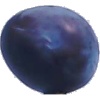
Label: Plum 3